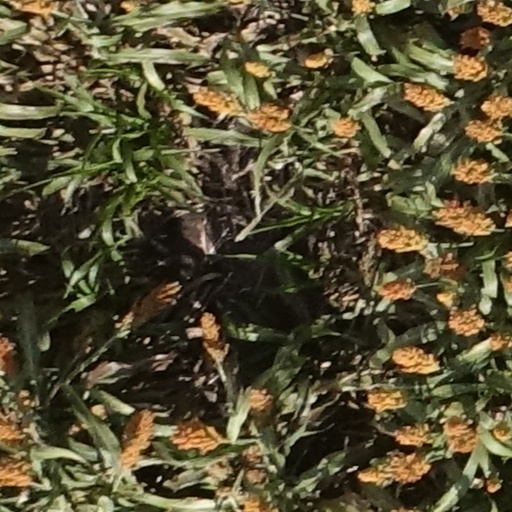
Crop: sorghum